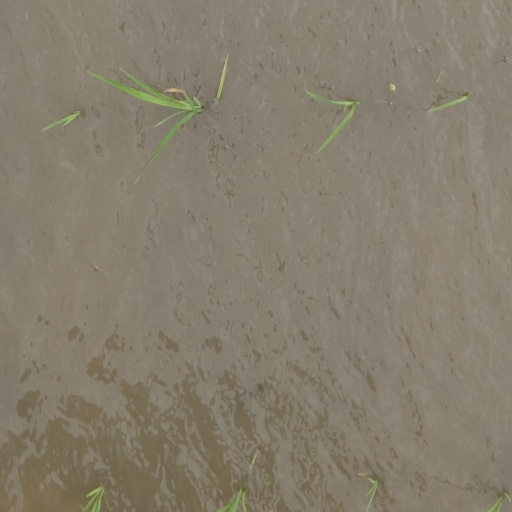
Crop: rice